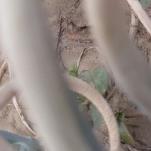
Crop: Onion
Condition: fusarium-d